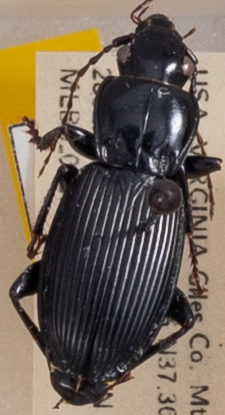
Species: Pterostichus coracinus
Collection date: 2022-06-28
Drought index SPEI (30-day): -0.616
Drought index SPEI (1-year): -0.922
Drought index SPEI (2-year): -0.46